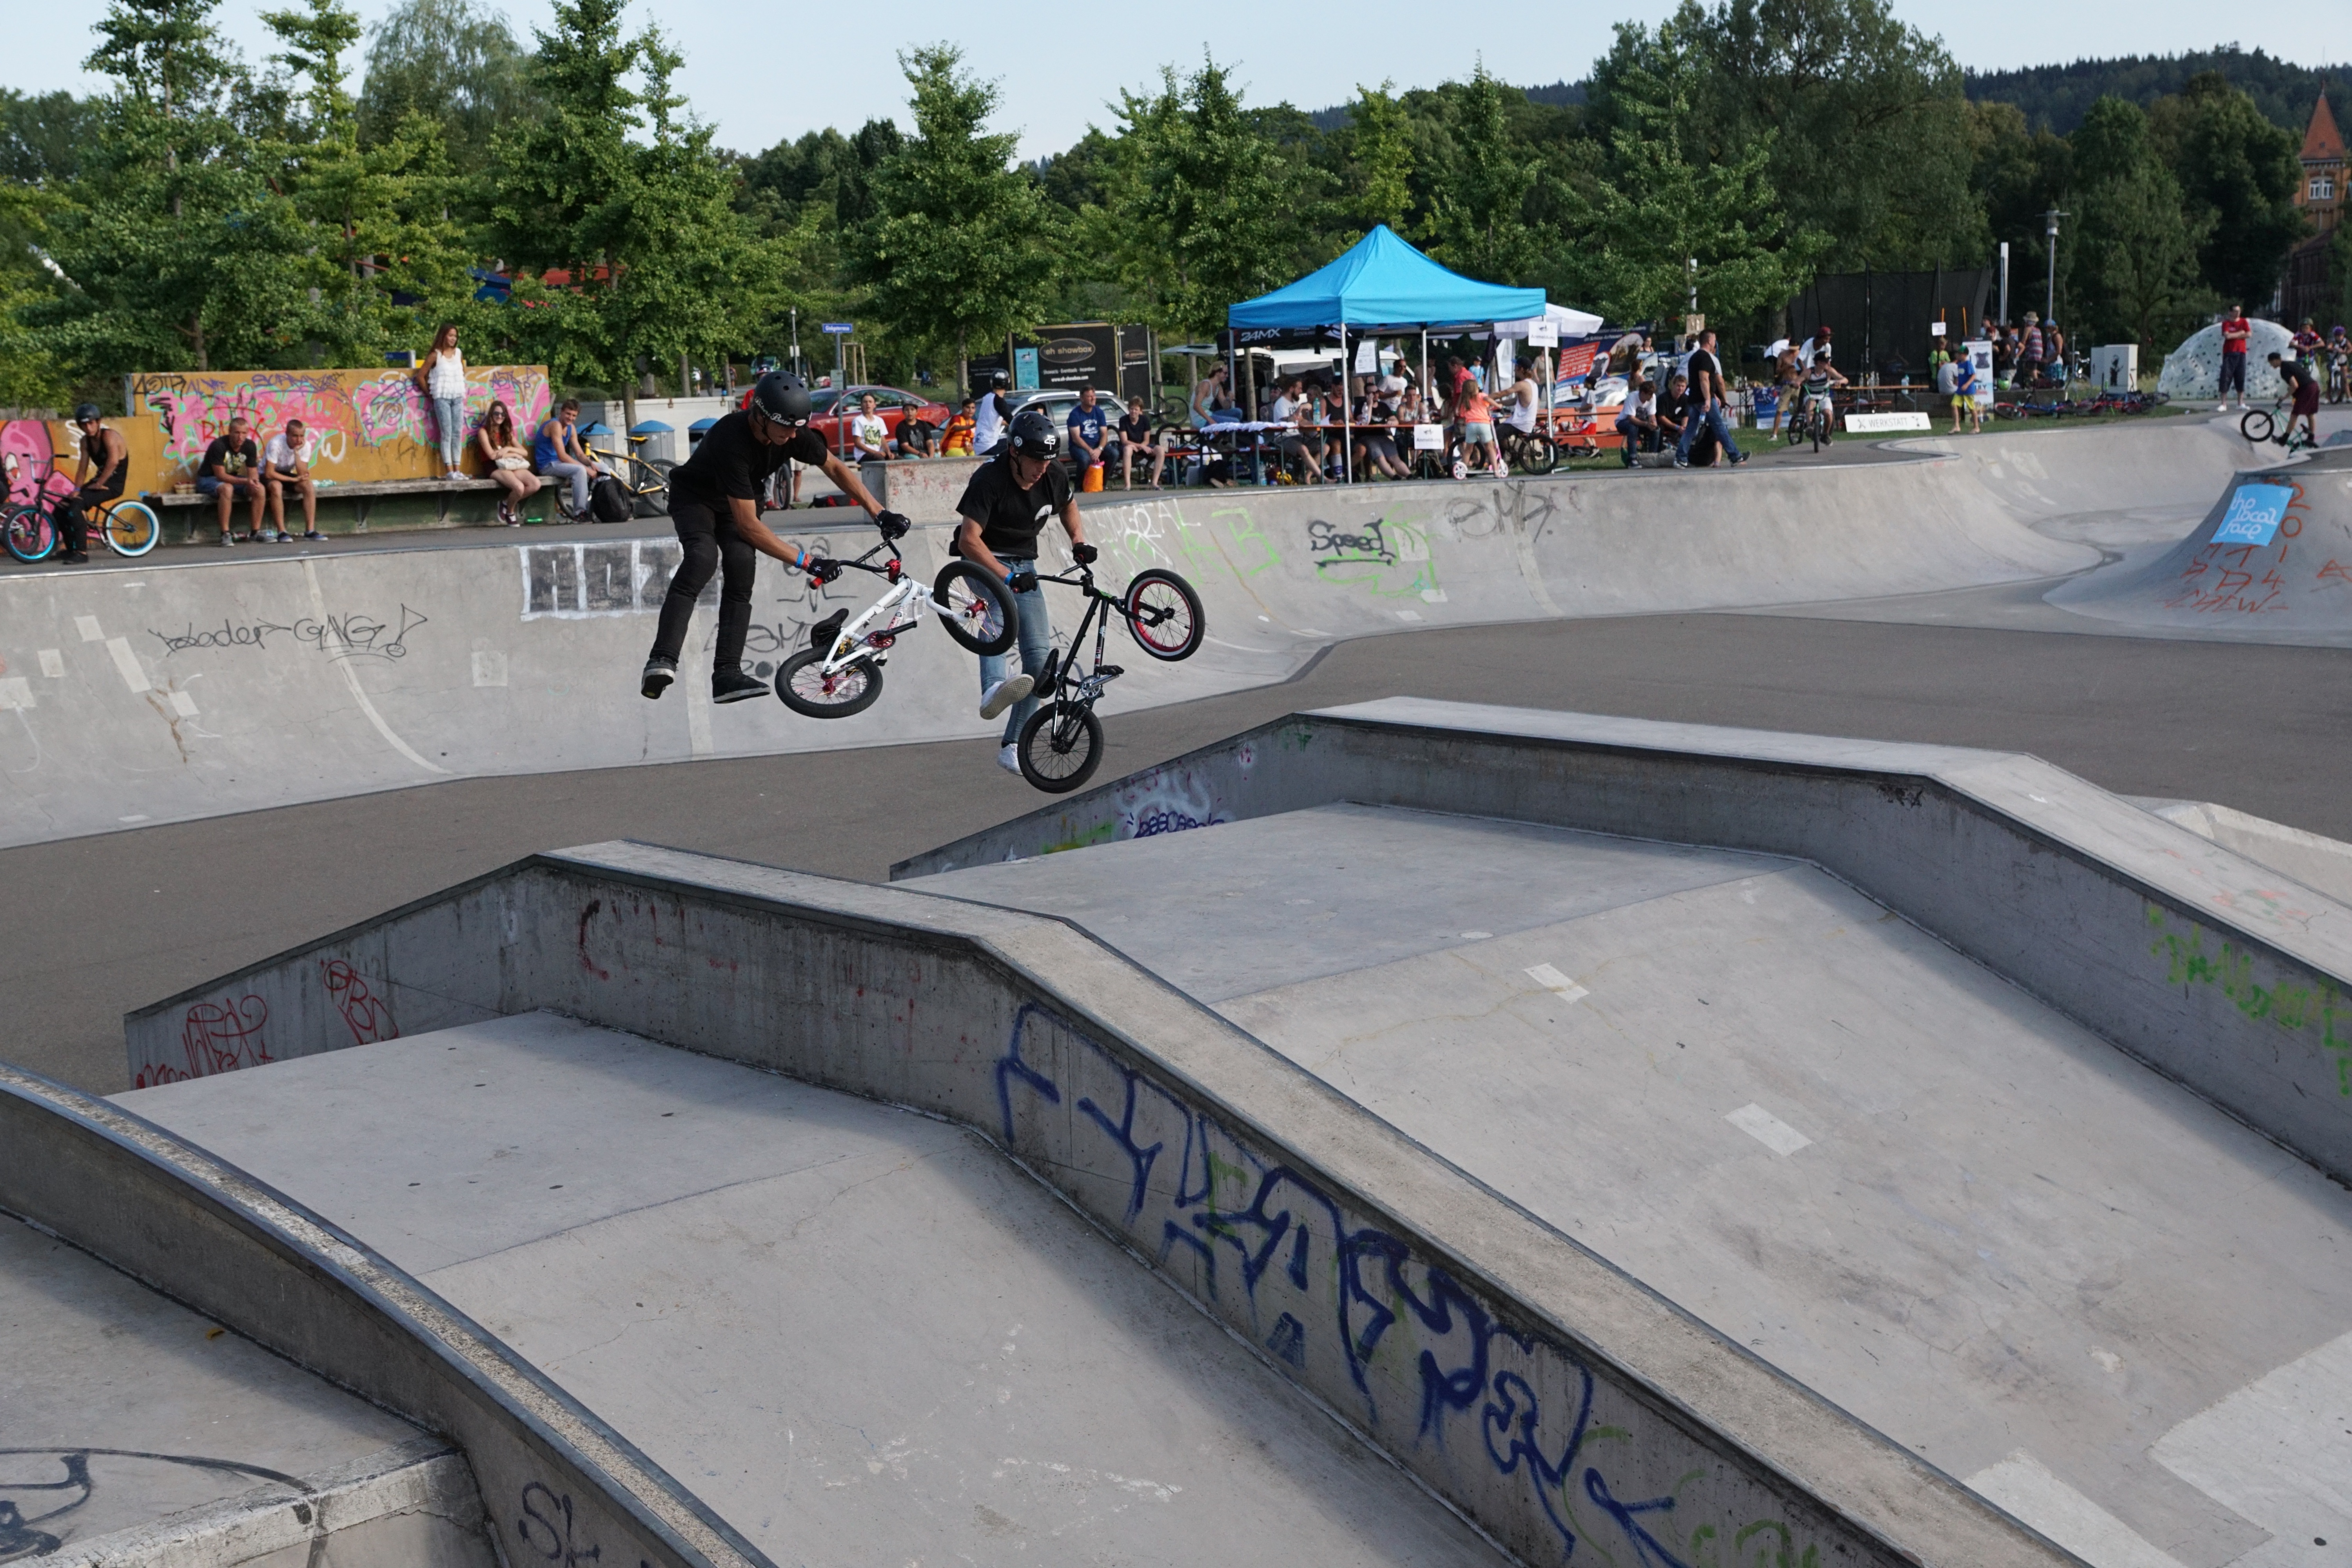
sport, wheel, boy, bike, jump, drive, extreme sport, cycle, bmx, competition, fun, sports, cool, joy, championship, spectacular, two wheeled vehicle, extremely, joy of life, tuttlingen, cycle sport, bicycle motocross